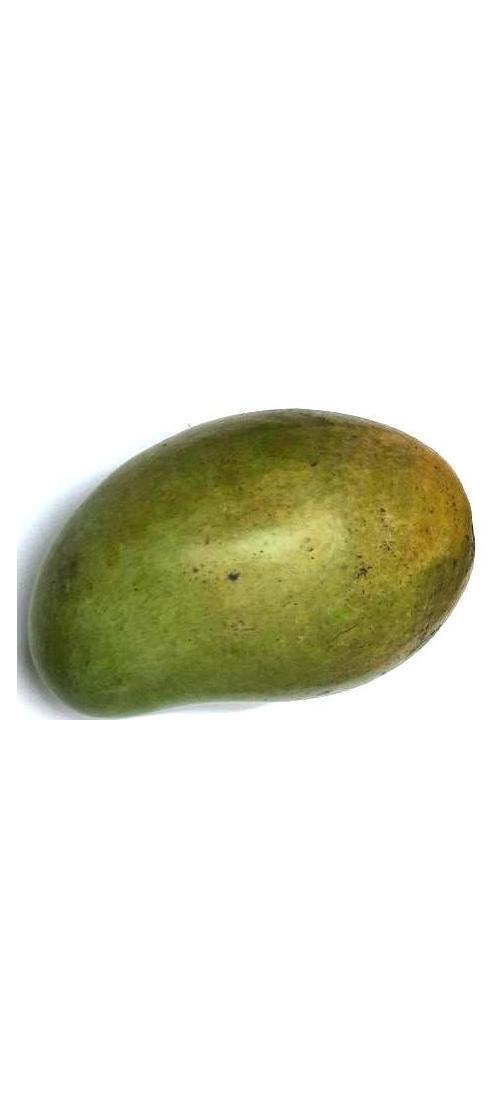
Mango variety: Rupali